VF-18

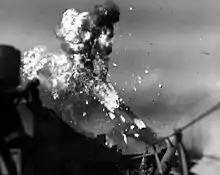
Impact of kamikaze on USS Intrepid

Fighting 18 next attacked airfields in northern Luzon on 18 October. Theses strikes were designed to suppress what was left of Japanese air power while Allied troops secured the small islands at the mouth of Leyte Gulf. That same day, Admiral Takeo Kurita sortied with his battleship force to oppose the nascent Allied invasion of the Philippines. He was spotted the night of 23 October by submarines and , beginning the Battle of Leyte Gulf.